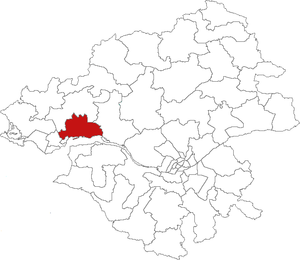
Localisation du canton de Montoir de Bretagne sur la carte de la Loire-Atlantique (France)
Le canton de Montoir-de-Bretagne est une ancienne circonscription électorale française, située dans le département de la Loire-Atlantique.